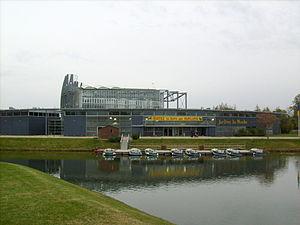
Le parc des jardins du monde à Royan
Royan /ʁwa.jɑ̃/ est une commune du Sud-Ouest de la France, située dans le département de la Charente-Maritime. Ses habitants sont appelés les Royannais et les Royannaises.